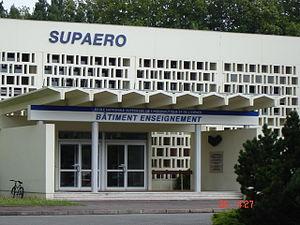
L’Institut supérieur de l'aéronautique et de l'espace ou, en abrégé, ISAE-SUPAERO est l'une des 205 écoles d'ingénieurs françaises accréditées au 1ᵉʳ septembre 2019 à délivrer un diplôme d'ingénieur.